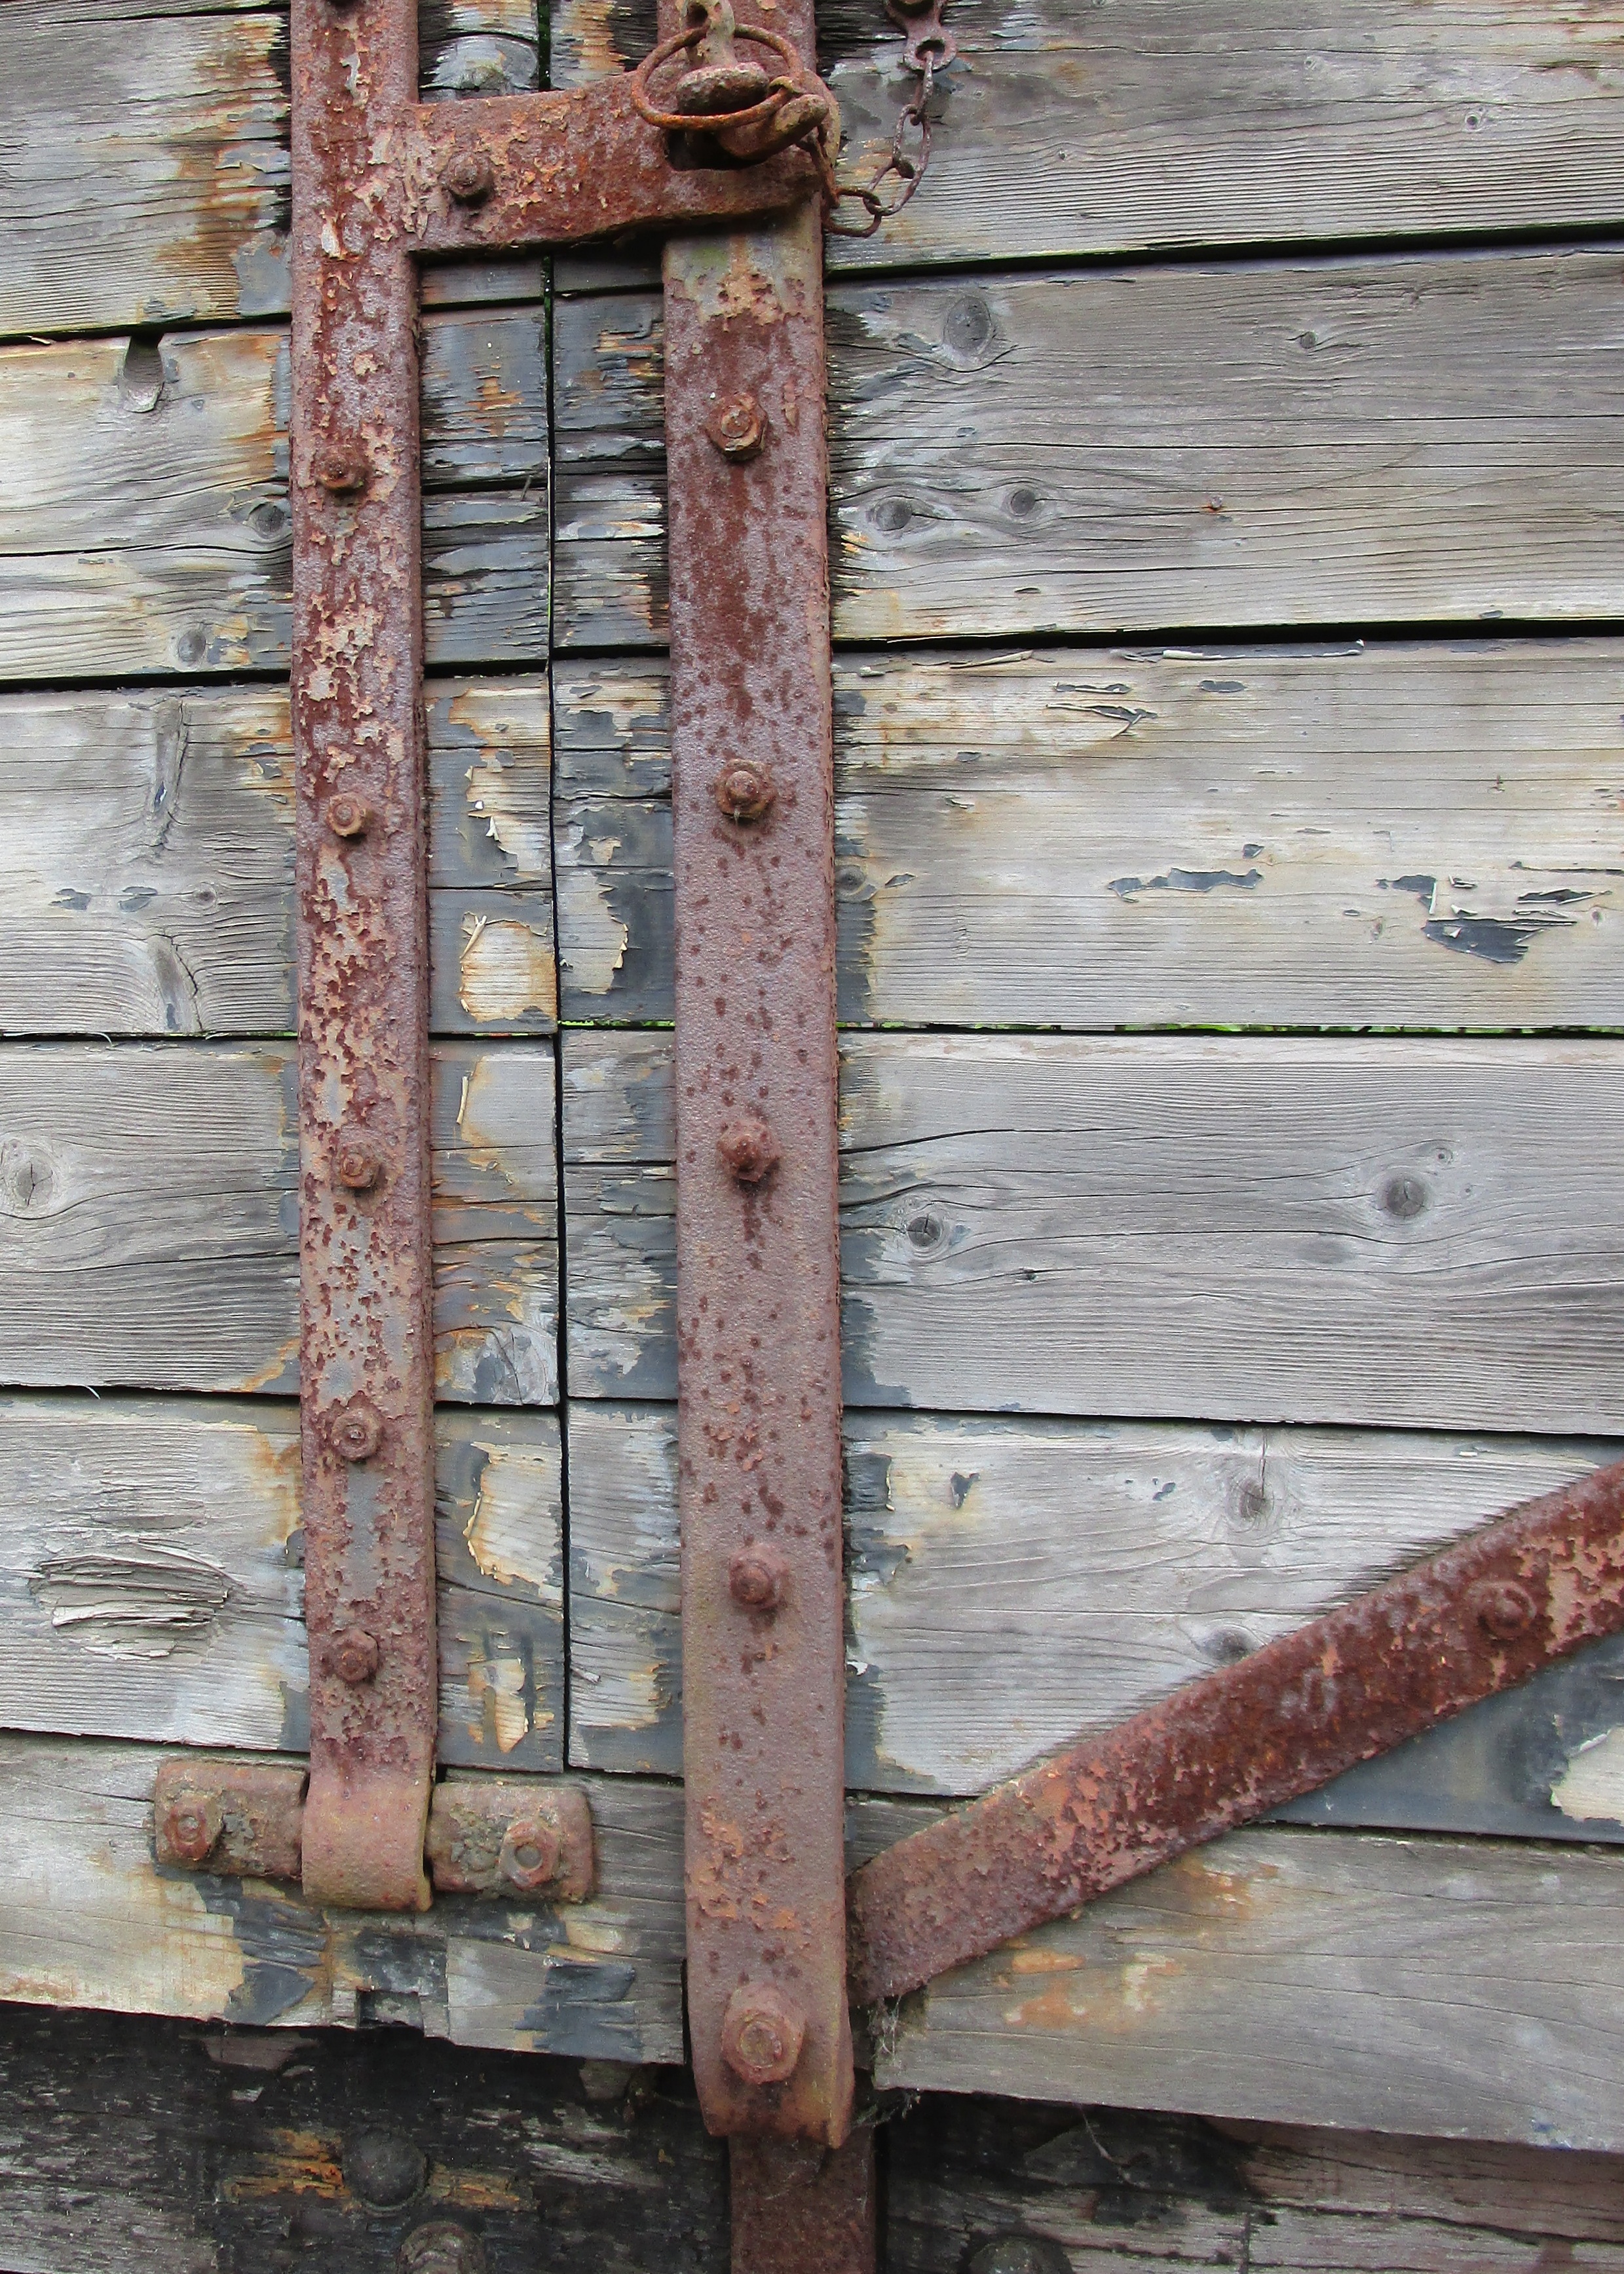
wood, texture, window, wall, beam, rust, brick, lumber, material, surface, iron, carving, ancient history